Sounddogs

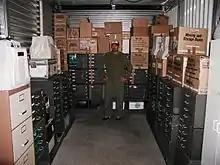
Rob Nokes at SoundStorm Sound Effects Library Storage

In November 2004, Rob Nokes acquired the sound library and trademark of SoundStorm, a sound editorial company nominated for eight Academy Awards. SoundStorm's corporate predecessor was a company called Walla Works, which had employed the founding partners of Soundelux, another sound editorial company.